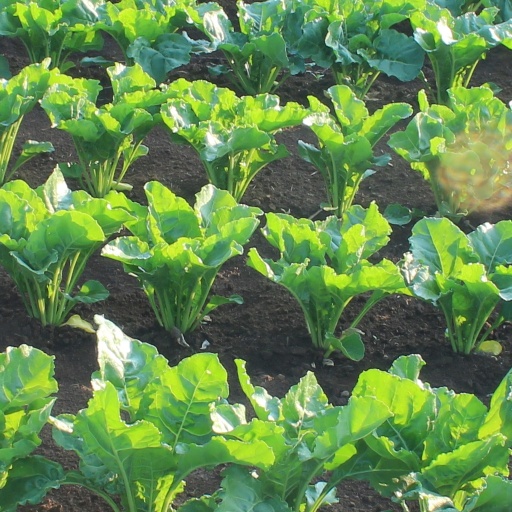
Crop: sugar beet